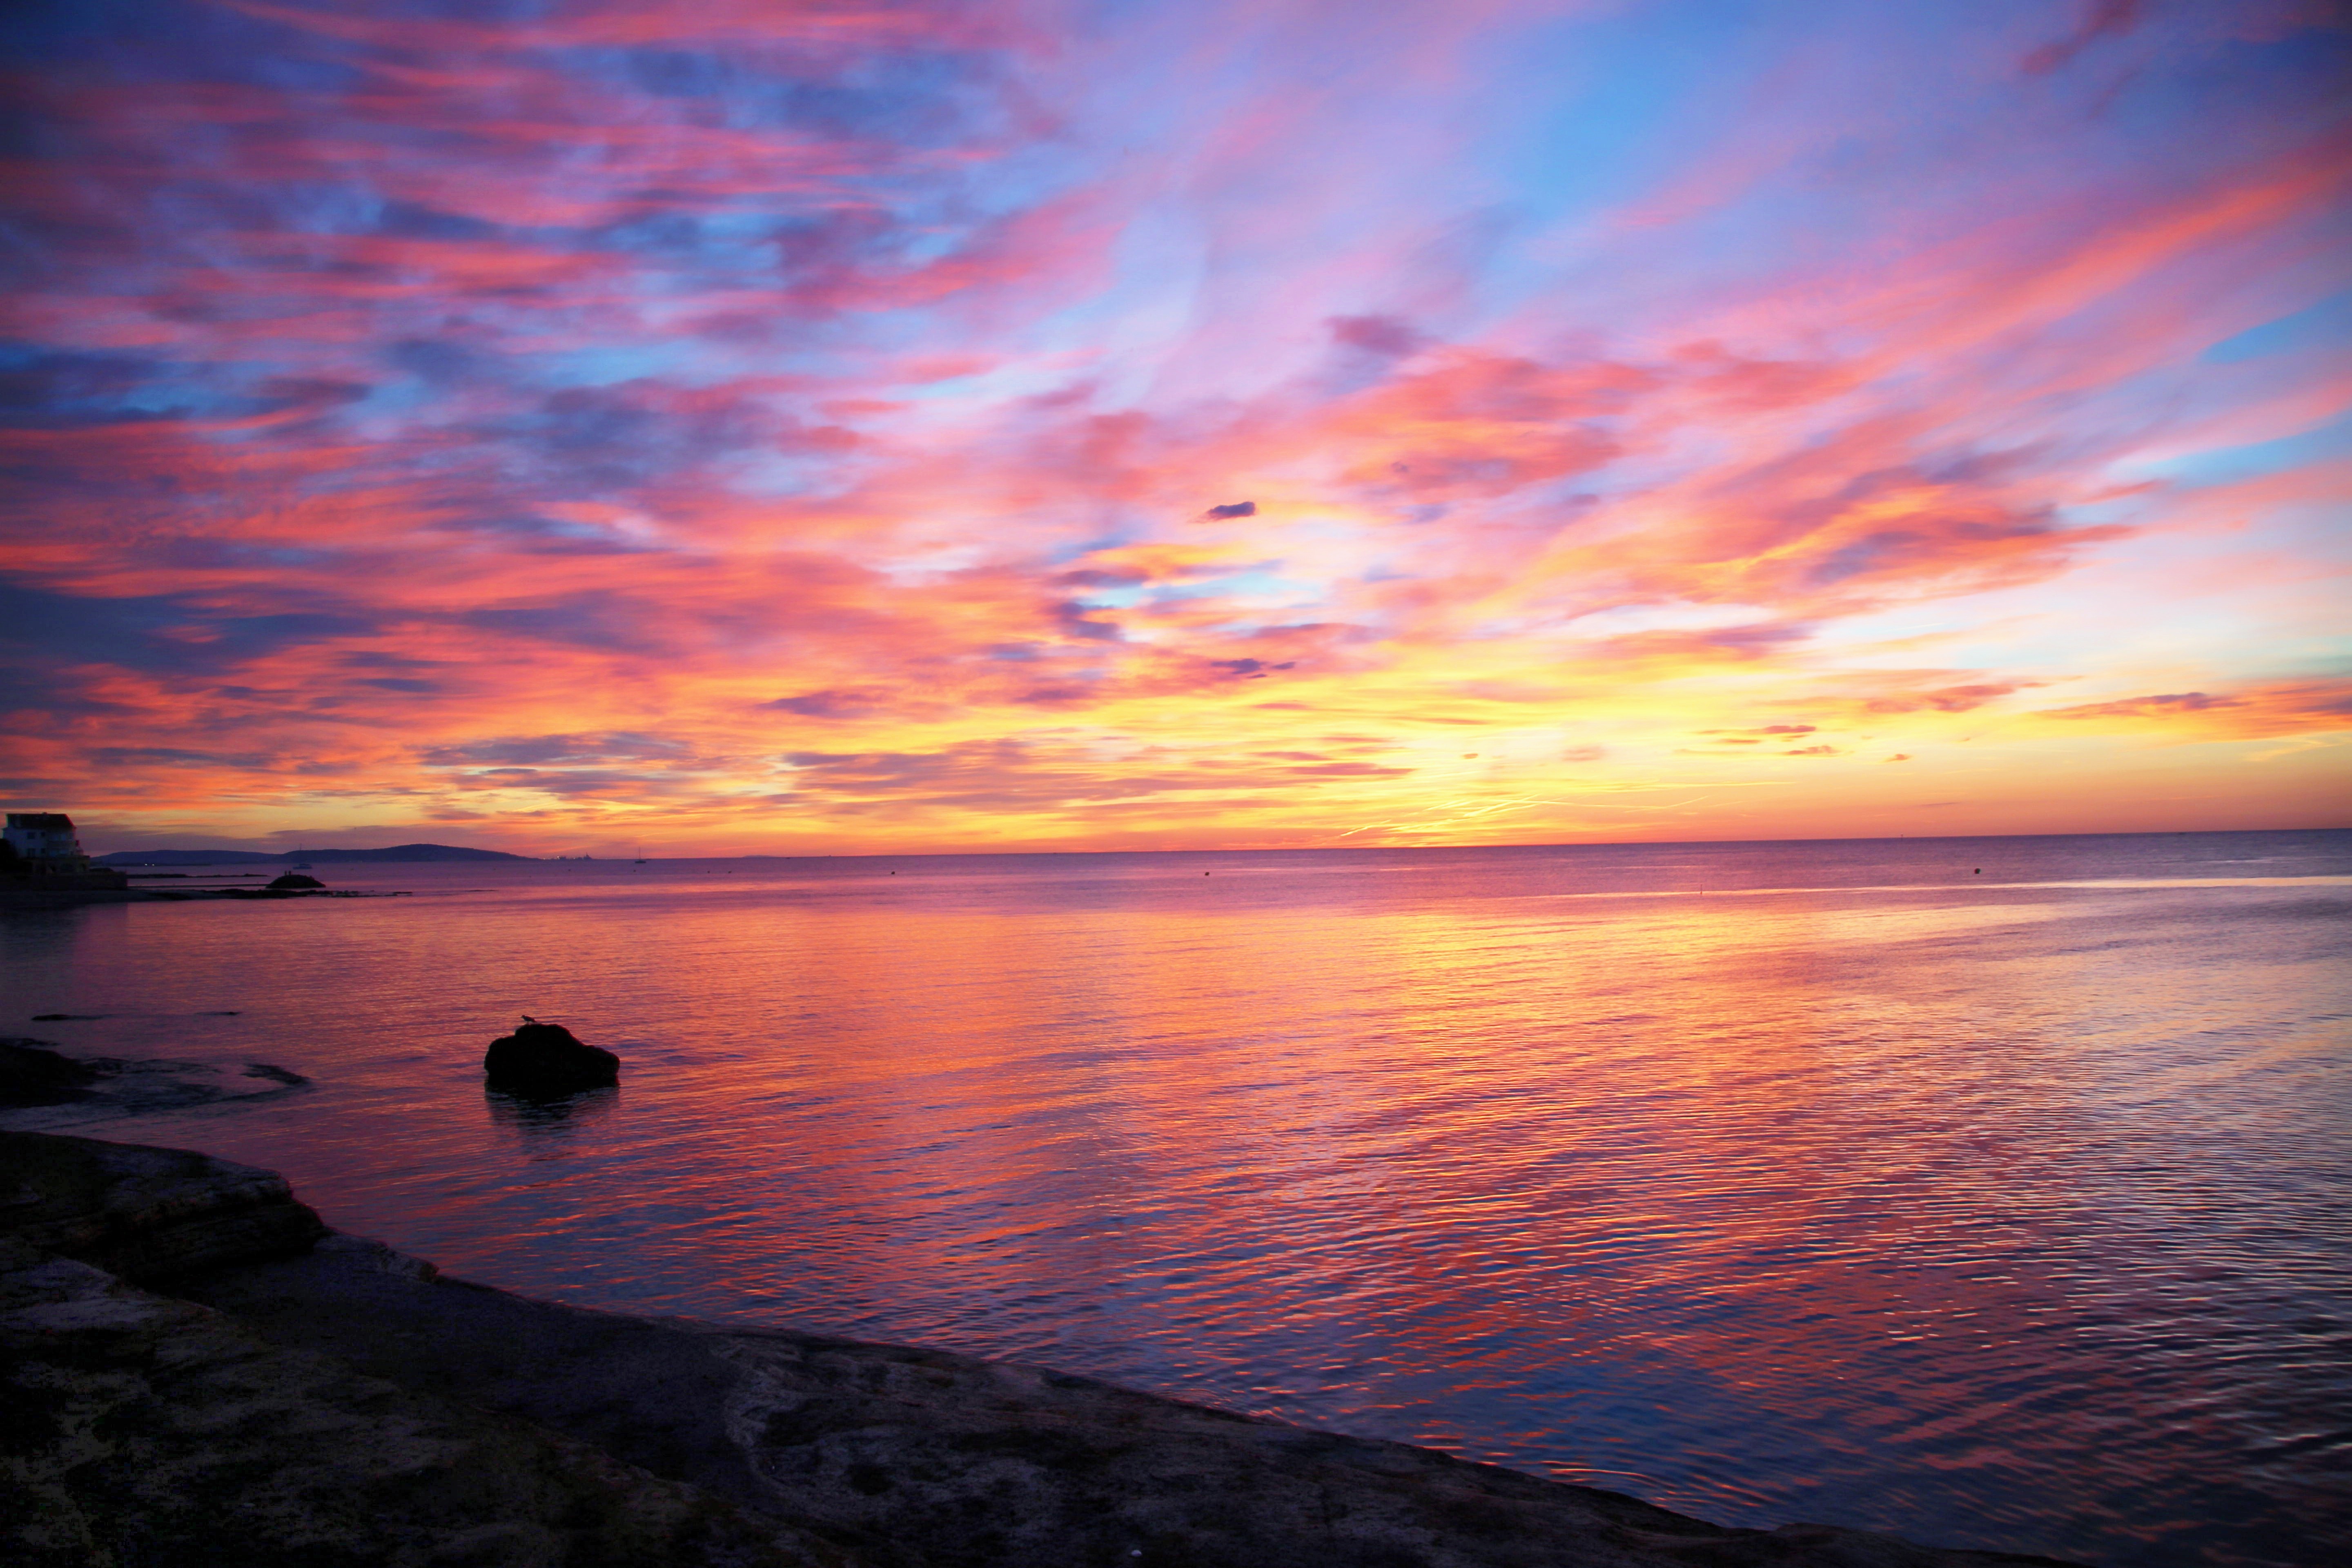
beach, sea, coast, ocean, horizon, light, cloud, sky, sun, sunrise, sunset, morning, shore, dawn, panorama, seaside, dusk, evening, reflection, mediterranean, contrast, colorful, clouds, colors, afterglow, the light of the sun, red sky at morning